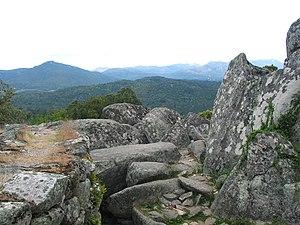
Levie France (Corse-du-Sud), les ruines de la forteresse préhistorique de Cucuruzzu (milieu du 2e millénaire av. J-C – IIIe siècle av. J-C). Corsu: Levie Francia (Corsica Sutanna), ruderu di u castellu preistoricu di Cucuruzzu.
Cucuruzzu est un site préhistorique, une forteresse de l'Age du Bronze, situé à Levie, en Corse-du-Sud, découvert en 1959.
Levie est une commune française située dans la circonscription départementale de la Corse-du-Sud et le territoire de la collectivité de Corse. Capitale de l'Alta Rocca et de la piève de Carbini, le village abrite le musée départemental de l'Alta Rocca.